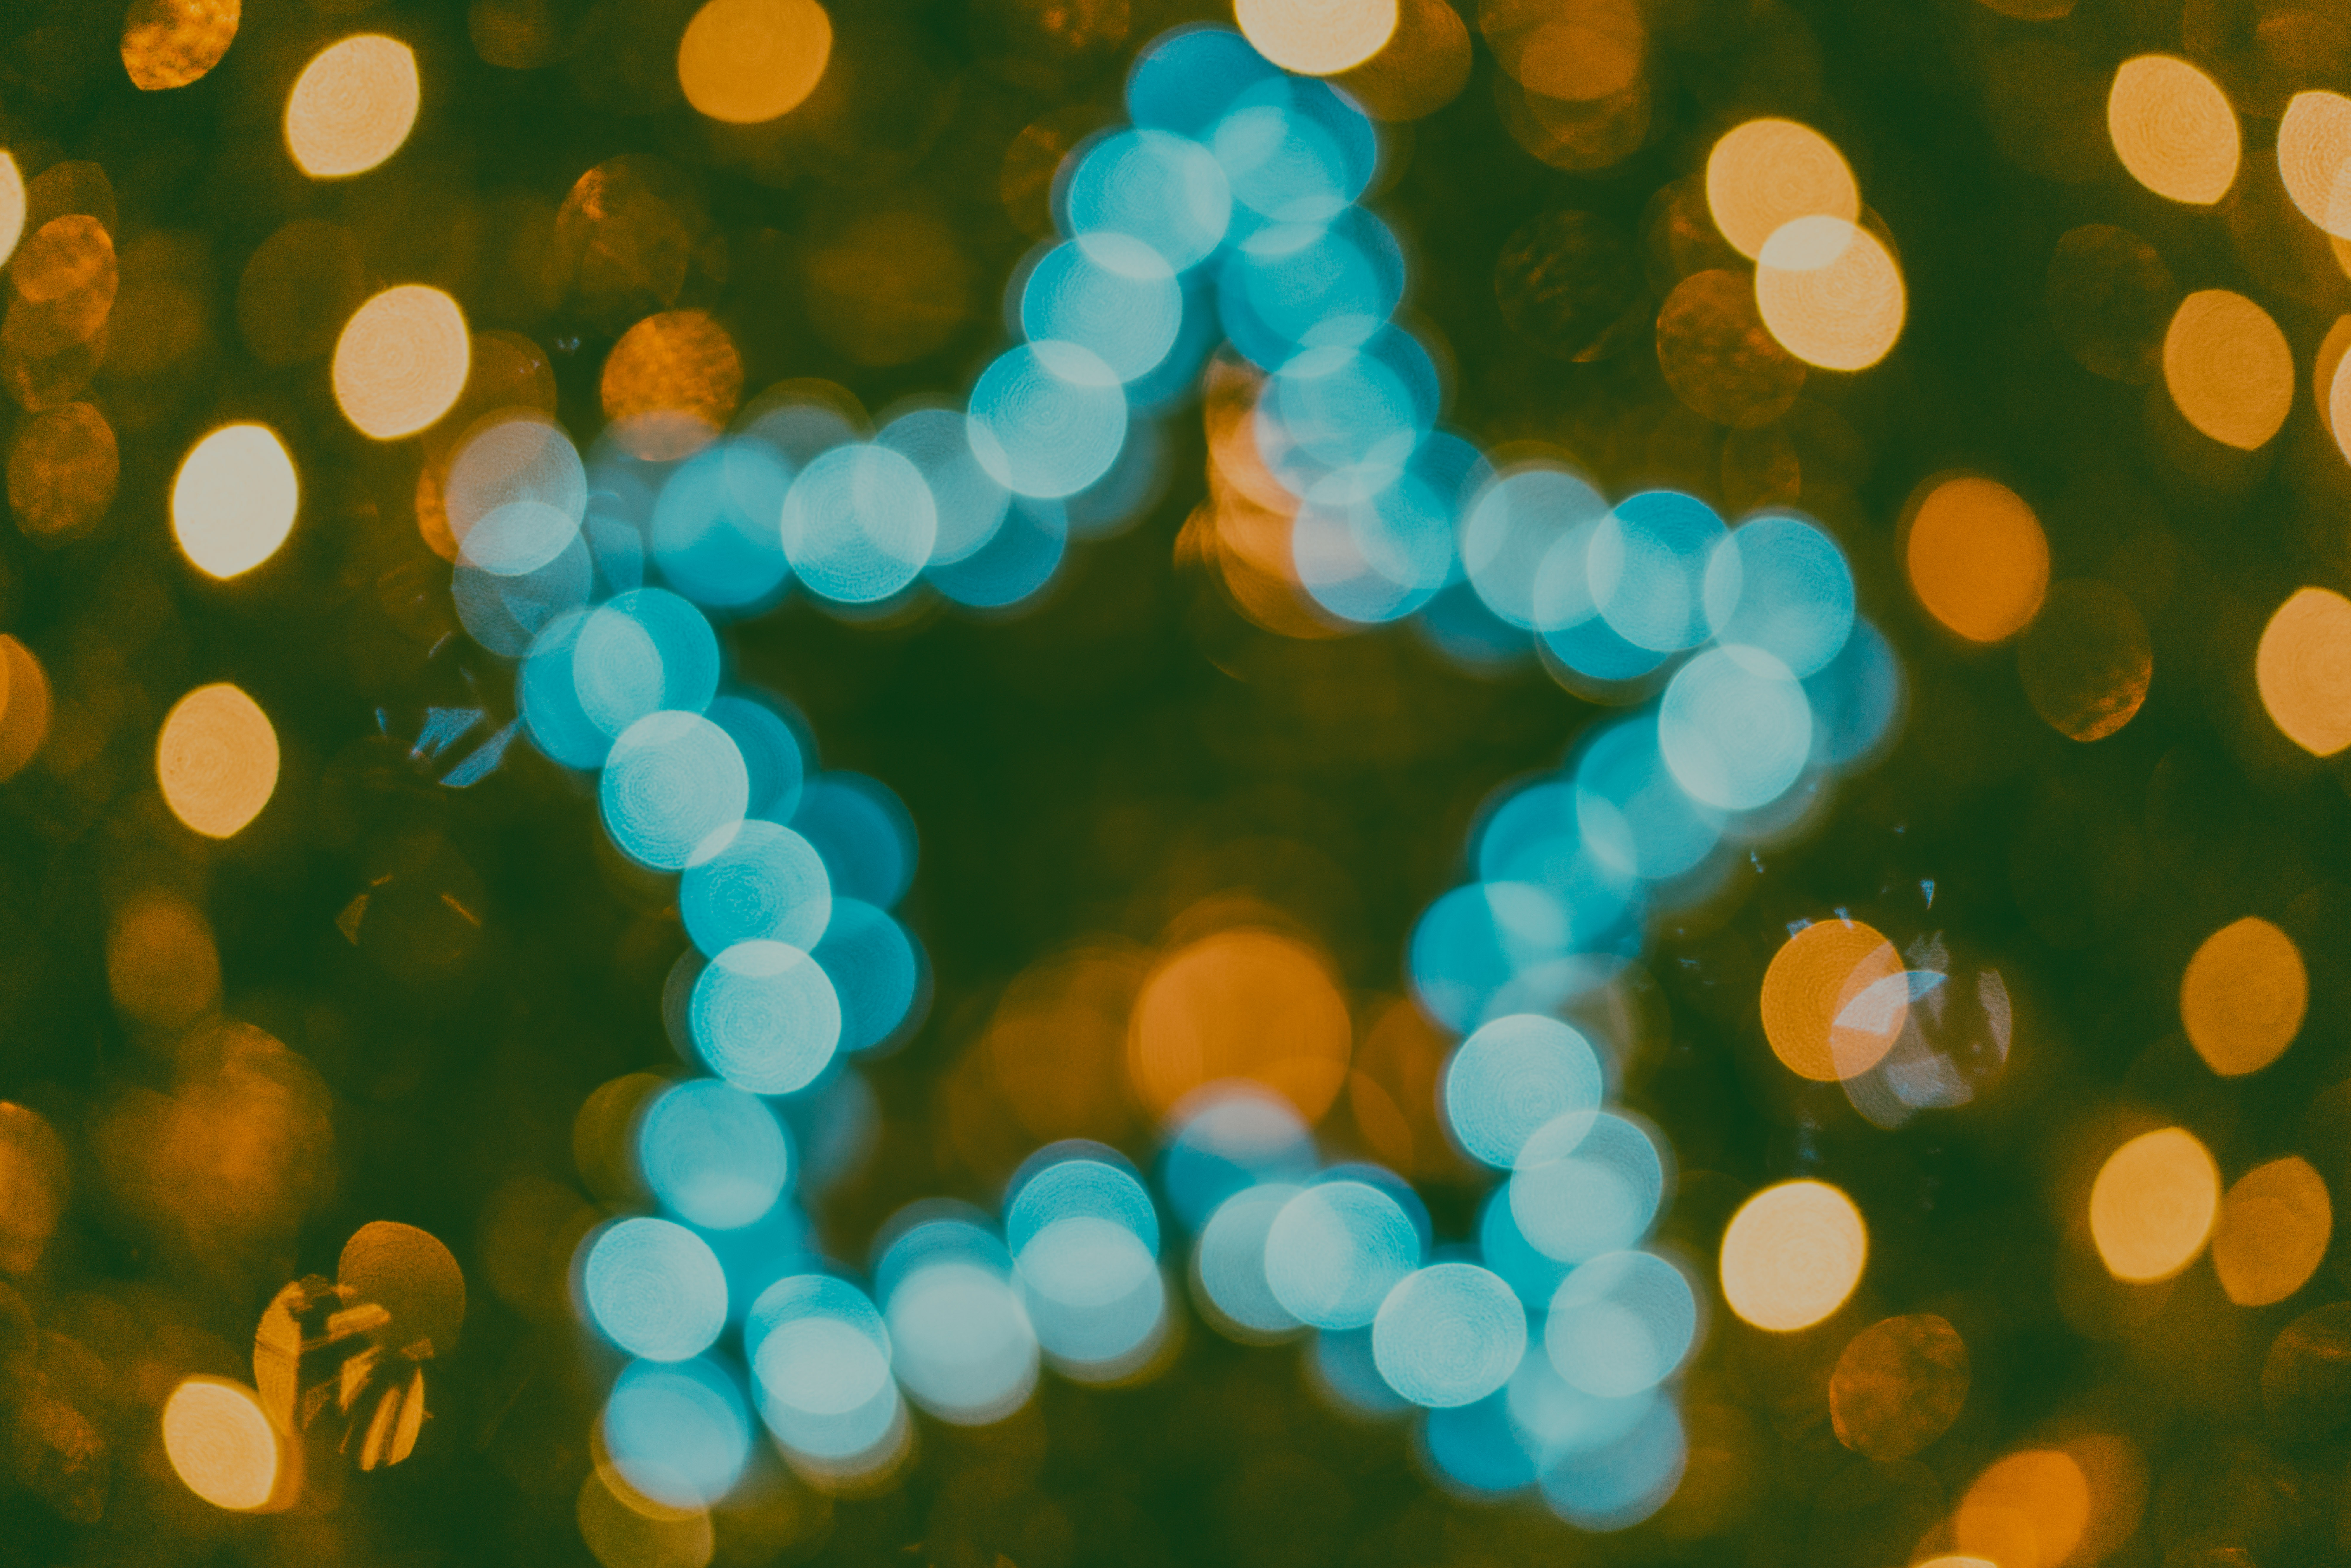
light, abstract, vintage, retro, sunlight, star, flower, number, green, reflection, symbol, color, blue, yellow, christmas, circle, 2015, art, kunst, sony, zeiss, distagon, alpha, xmas, shape, weihnachten, 7rii, stern, bkoeh, macro photography, liquid bubble